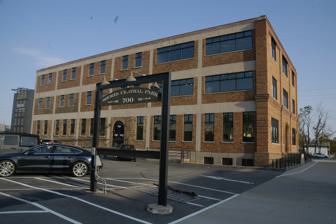
Building: Shores-Mueller Company
Country: United States of America
Year built: 1911
United States historic place Shores-Mueller Company U.S. National Register of Historic Places Show map of Iowa Show map of the United States Location 700 16th St. NE Cedar Rapids, Iowa Coordinates 41°58′47.6″N 91°40′51.5″W / 41.979889°N 91.680972°W / 41.979889; -91.680972 Built 1911 NRHP reference No. 100005298 Added to NRHP June 22, 2020 The Shores-Mueller Company is a historic building located in Cedar Rapids, Iowa , United States. The original section of the building was completed in 1911. Its construction utilized the Turner Cap system, which is a concrete flat-slab support system. It features concrete floors that are more than 1 foot (0.30 m) thick and are supported by large concrete columns with concrete caps. The building housed the catalog company Shores-Mueller, which produced, packaged, and sold a variety of household and farm products from here. Two additions were built on to the original structure, the last being in 1969. The building is three-stories, constructed in brick, and lacking in ornamentation. Tom Erger, Devonna Wood, and Mike Pitzen acquired the building in 2005 and renovated it into the Shores Central Park, which hosts a variety of functions. It was listed on the National Register of Historic Places in 2020. References